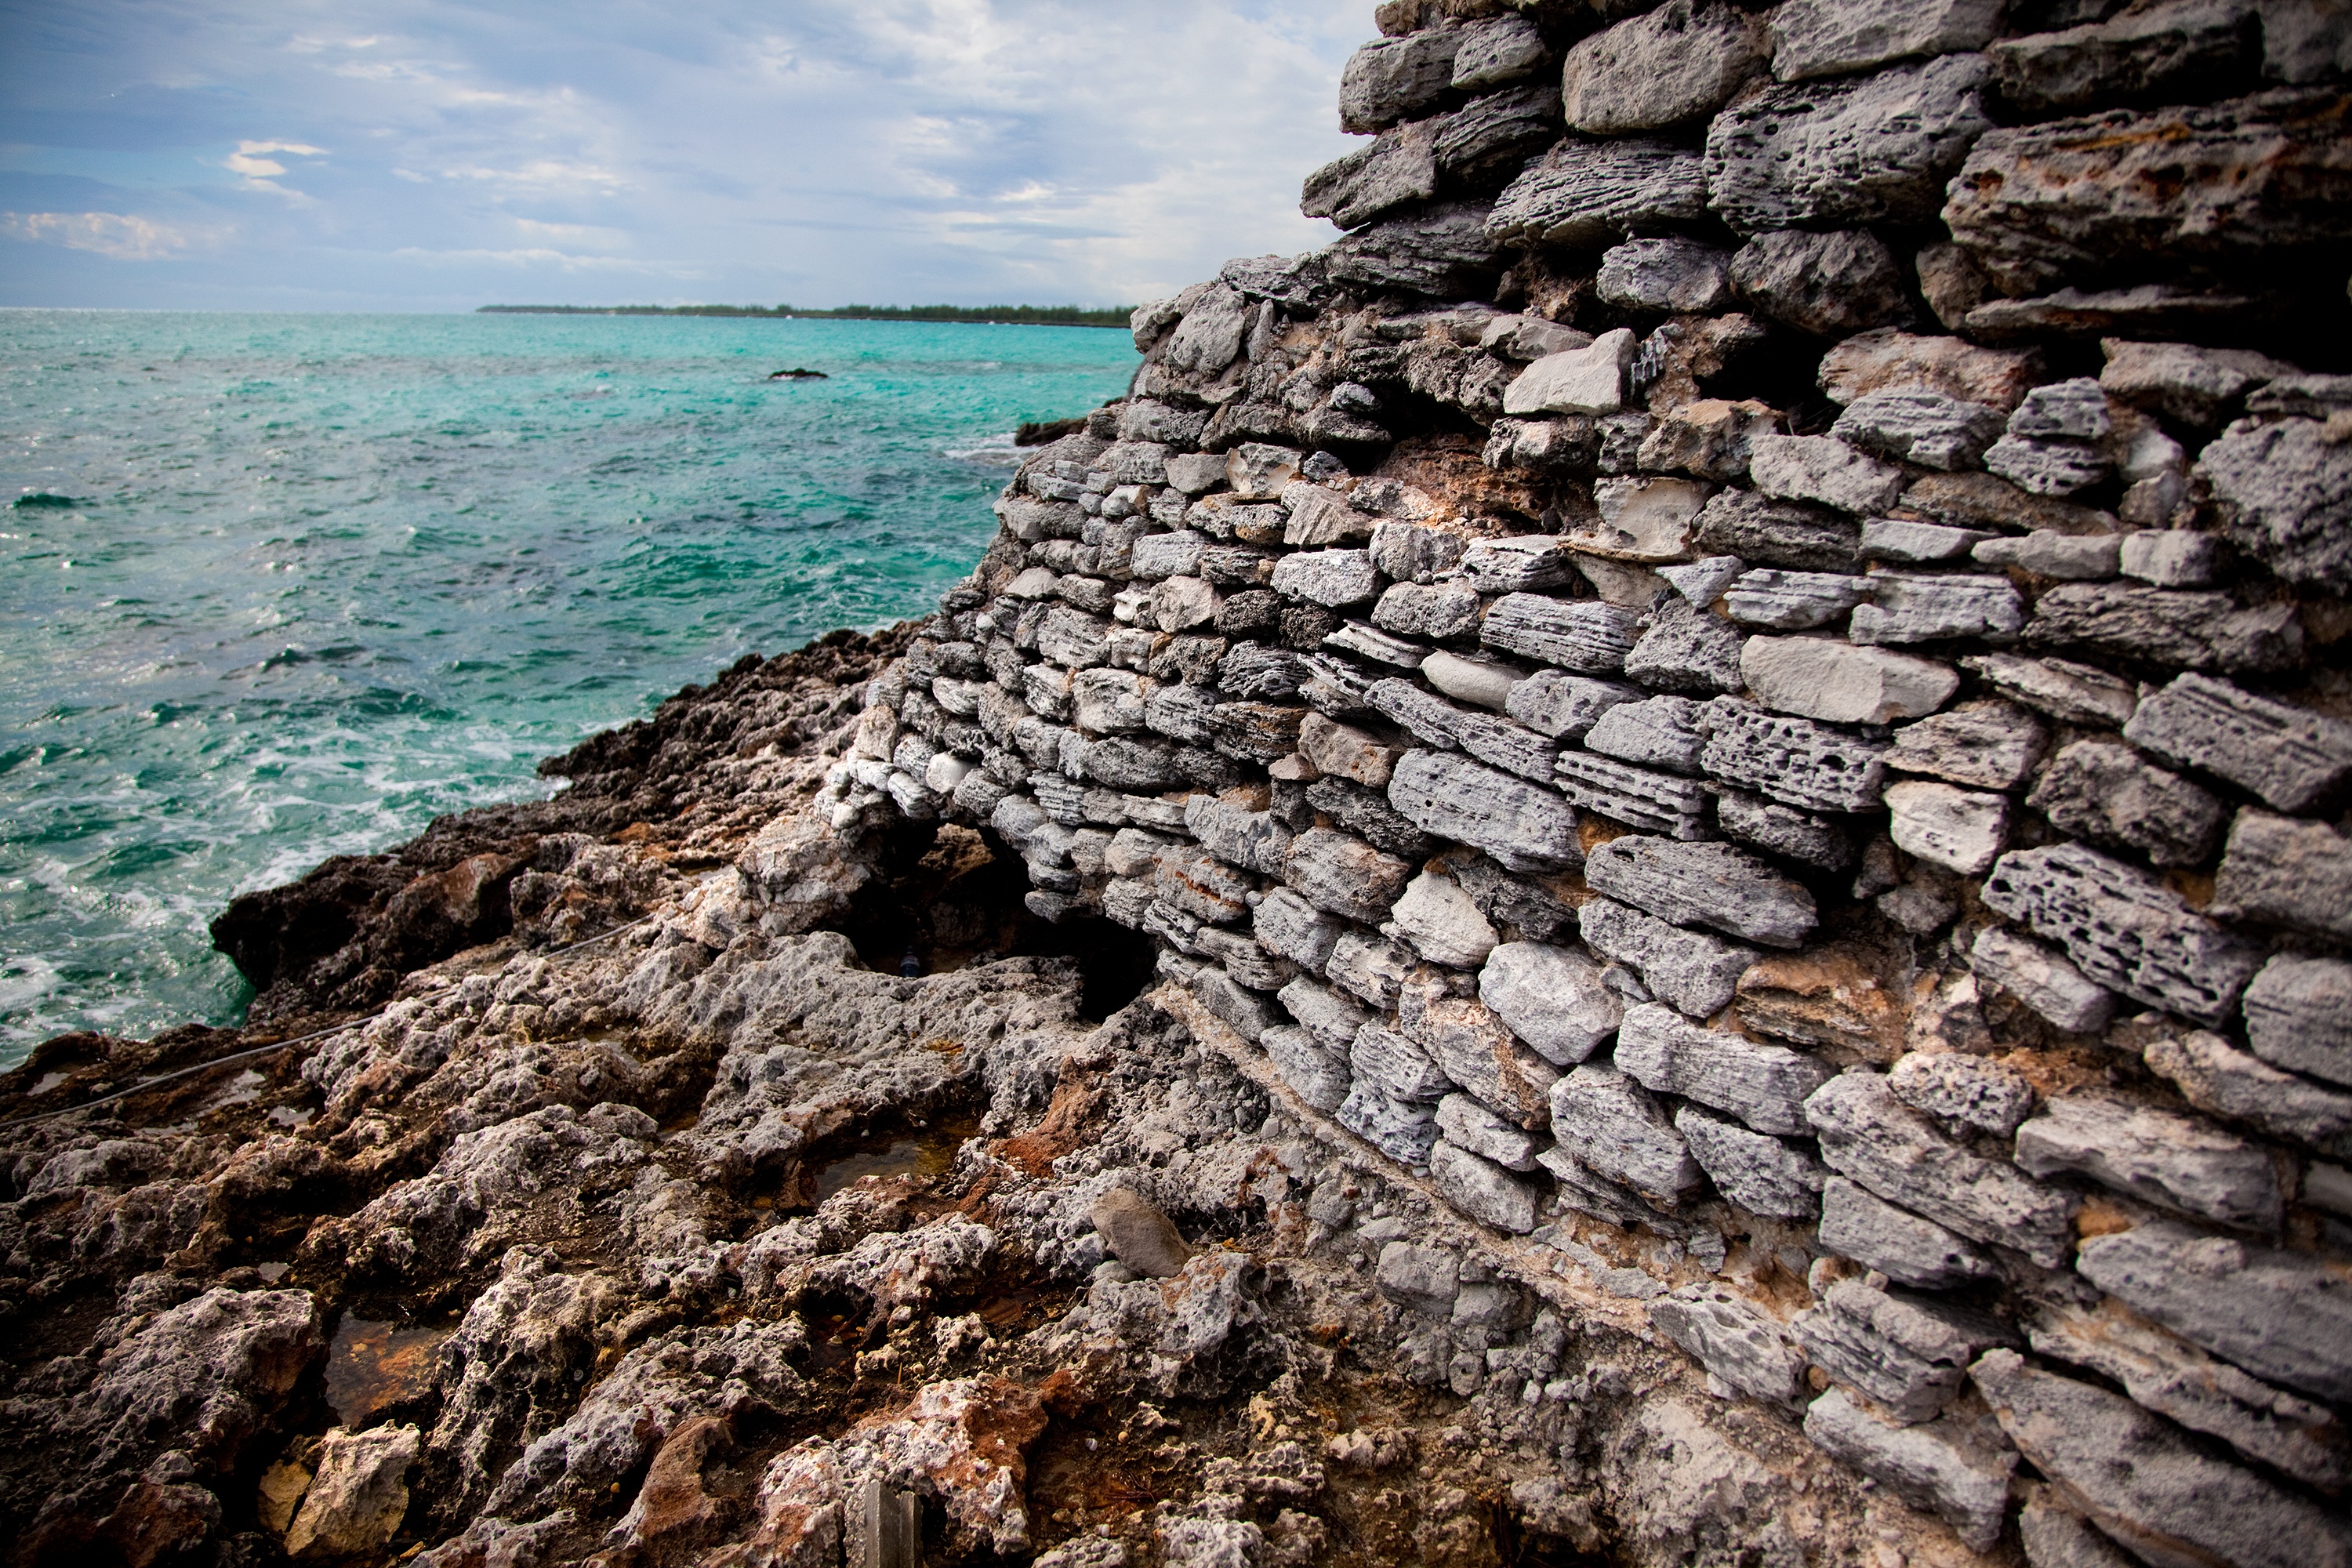
sea, coast, water, rock, ocean, shore, formation, cliff, seaside, terrain, material, rocks, geology, cape